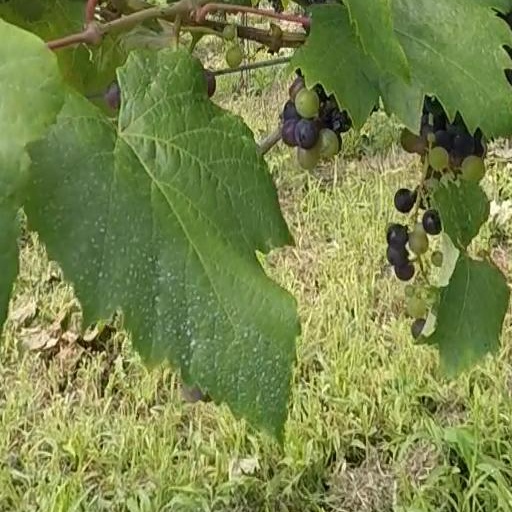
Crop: grape